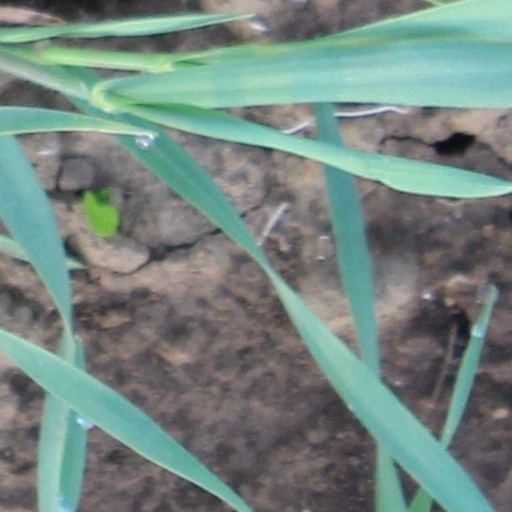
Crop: wheat